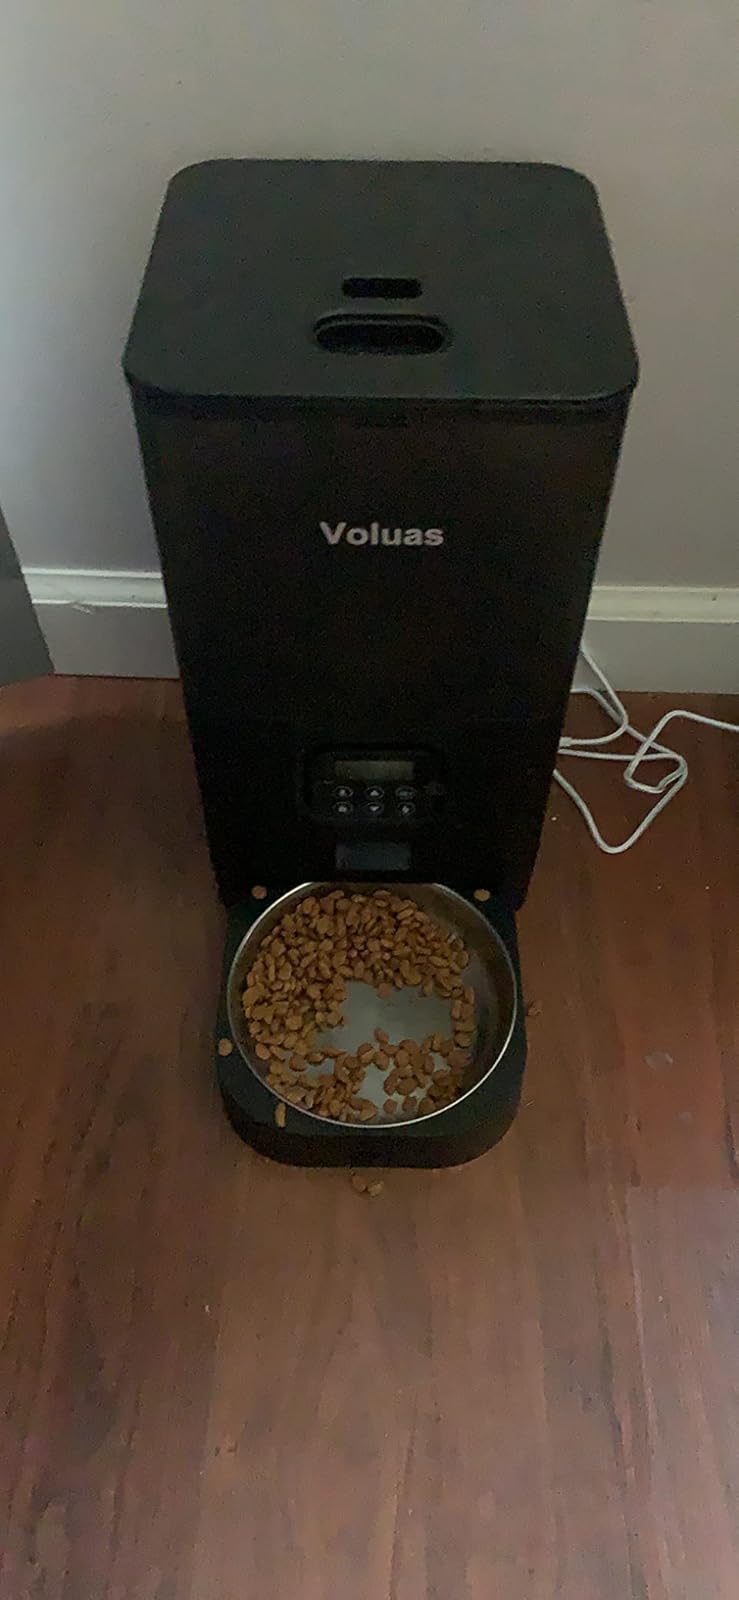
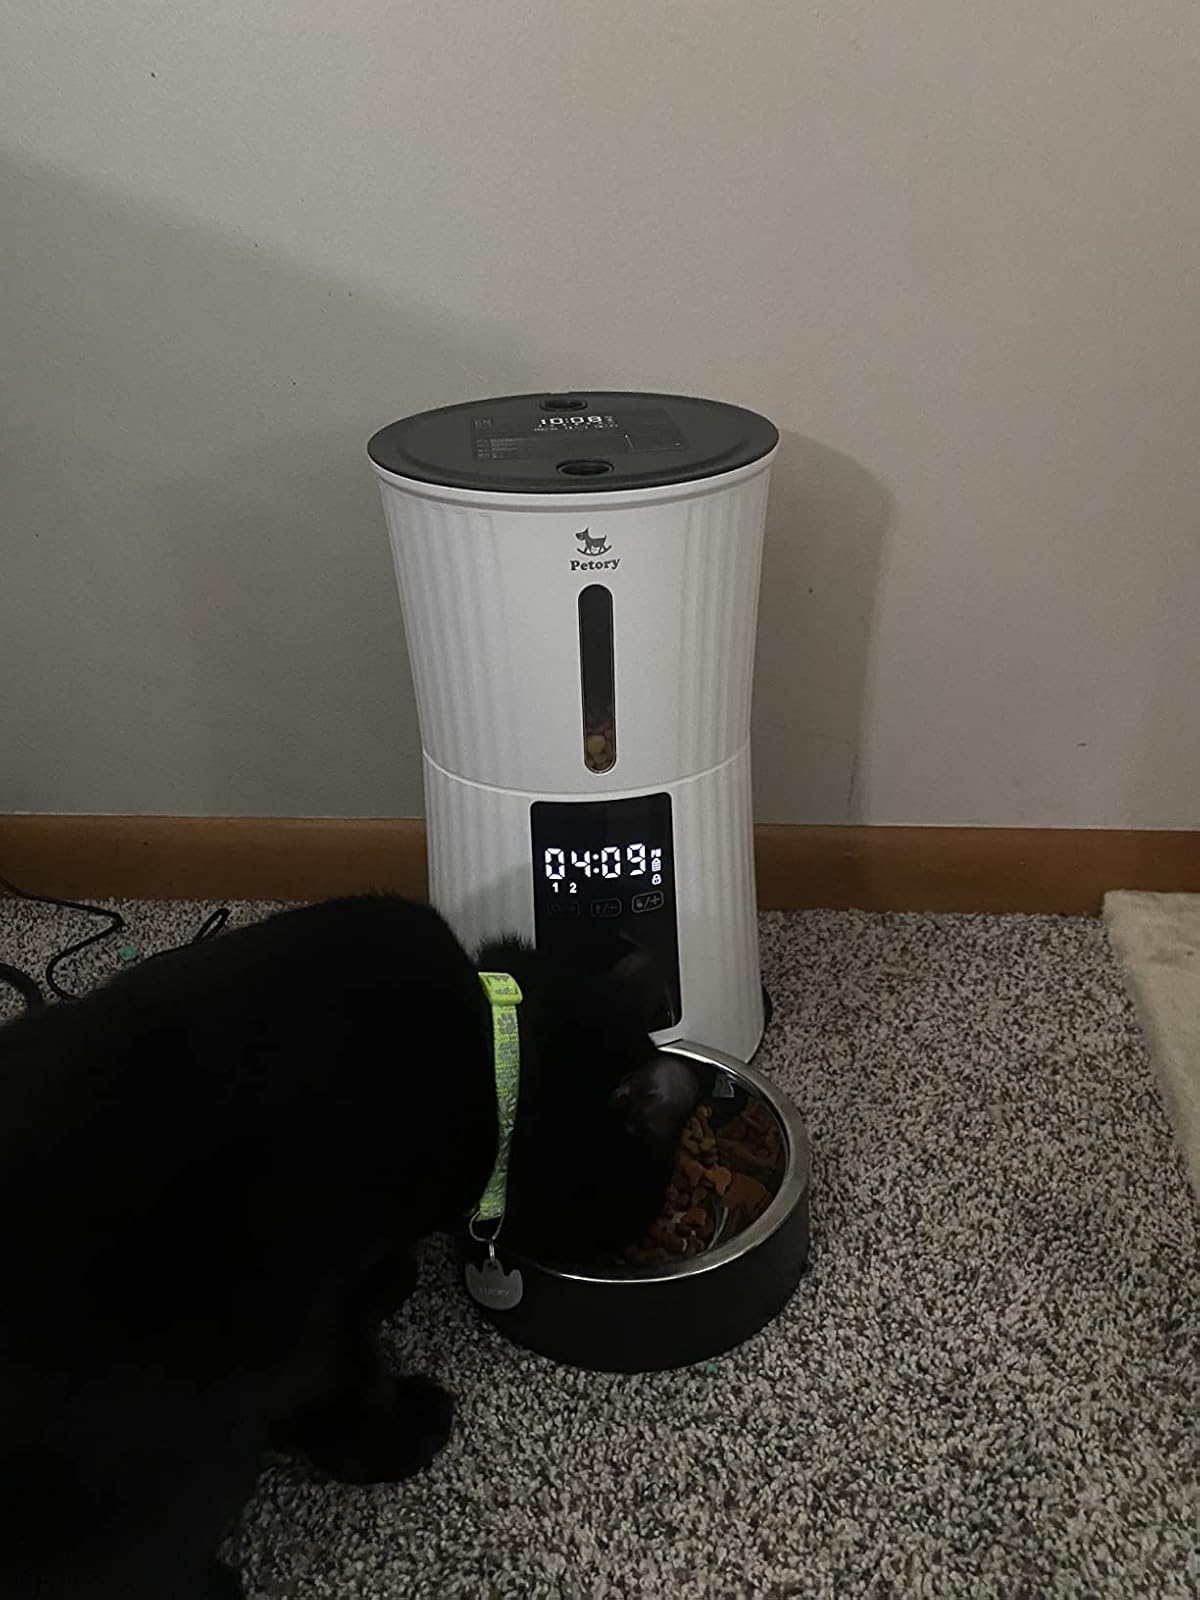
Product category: items_feeder
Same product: no